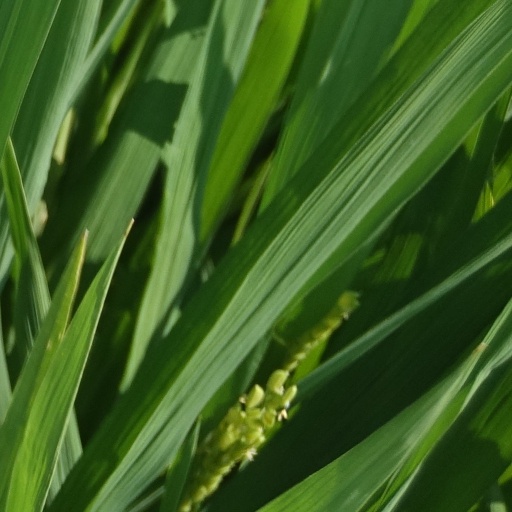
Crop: rice